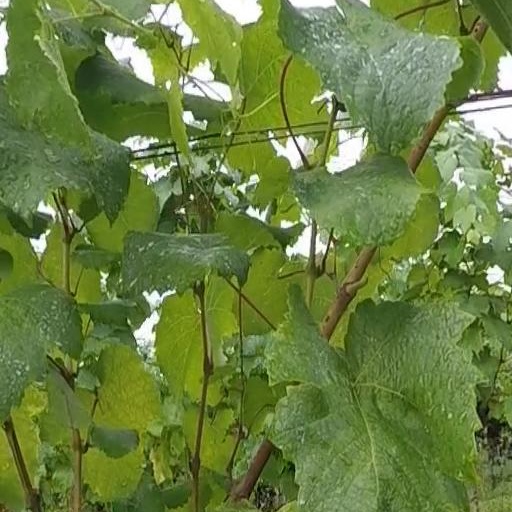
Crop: grape